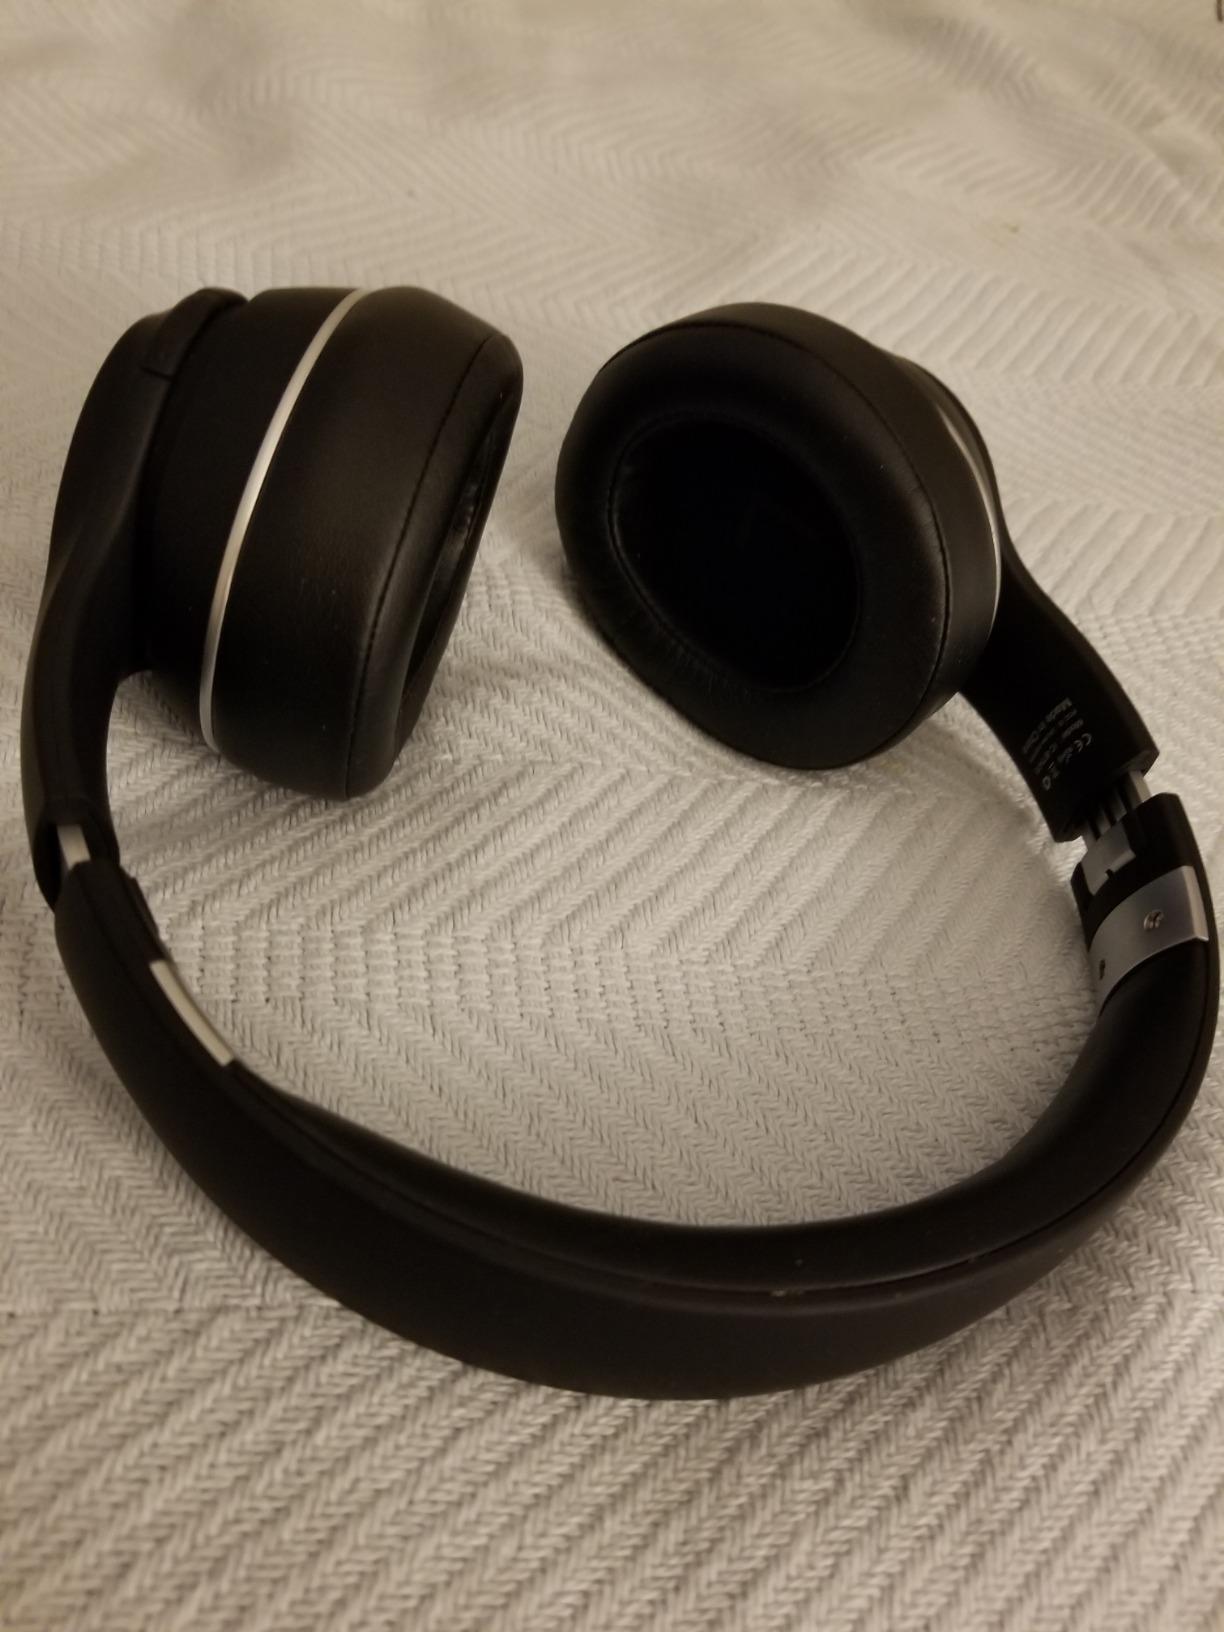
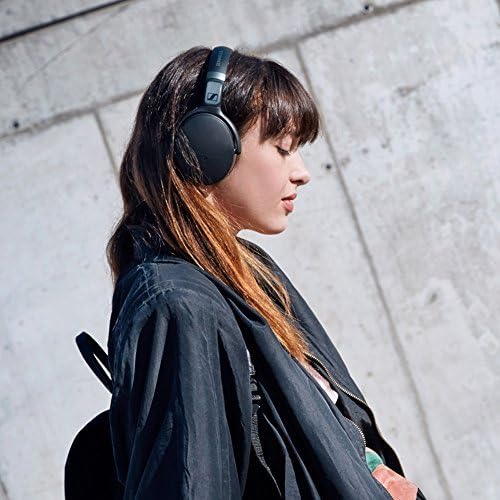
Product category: headphones
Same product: no